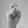
ASL letter: X